Bhutan national football team

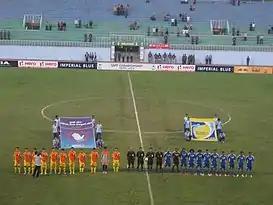

Bhutan withdrew from the international stage for the next two years, re-emerging to play two back to back friendly matches against Nepal in preparation for the 2012 AFC Challenge Cup. Both of these games resulted in narrow losses, 1–0 and 2–1. Their 2012 AFC Challenge Cup qualification was essentially over before it started. Rather than being drawn in a group for initial qualification, the process was changed so that the lowest-ranked eight teams entering the competition played-off over two legs on a home-and-away basis. Bhutan perhaps suffered from the fact that neither leg was played in Bhutan, with both matches taking place at the Tau Devi Lal Stadium, Gurgaon, India, but nonetheless, a hat-trick from Sidiq Walizada in the first leg to give Afghanistan a 3–0 lead, made the second leg, which Afghanistan won 2–0, essentially irrelevant. A disappointing year was compounded with three successive defeats in the 2011 SAFF Championship, Bhutan losing 3–0 to Sri Lanka, 5–0 to India and finally 8–1 to Afghanistan, Chencho Gyeltshen's consolation being the only positive from the year's competition.